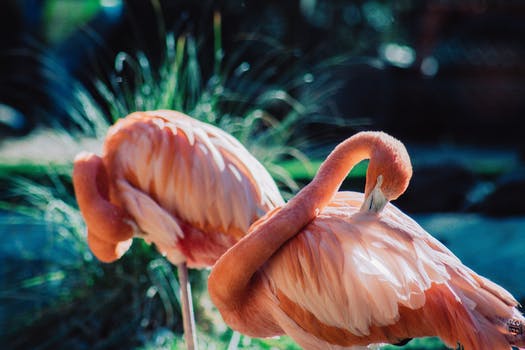
Label: No Watermark